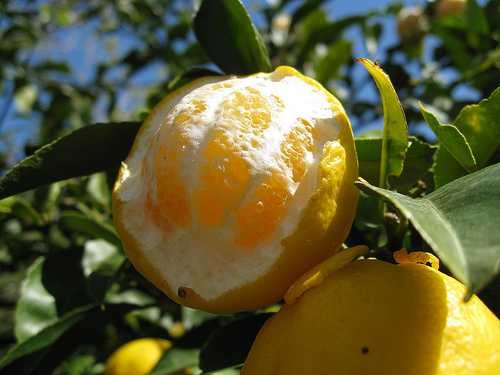
Label: Lemon